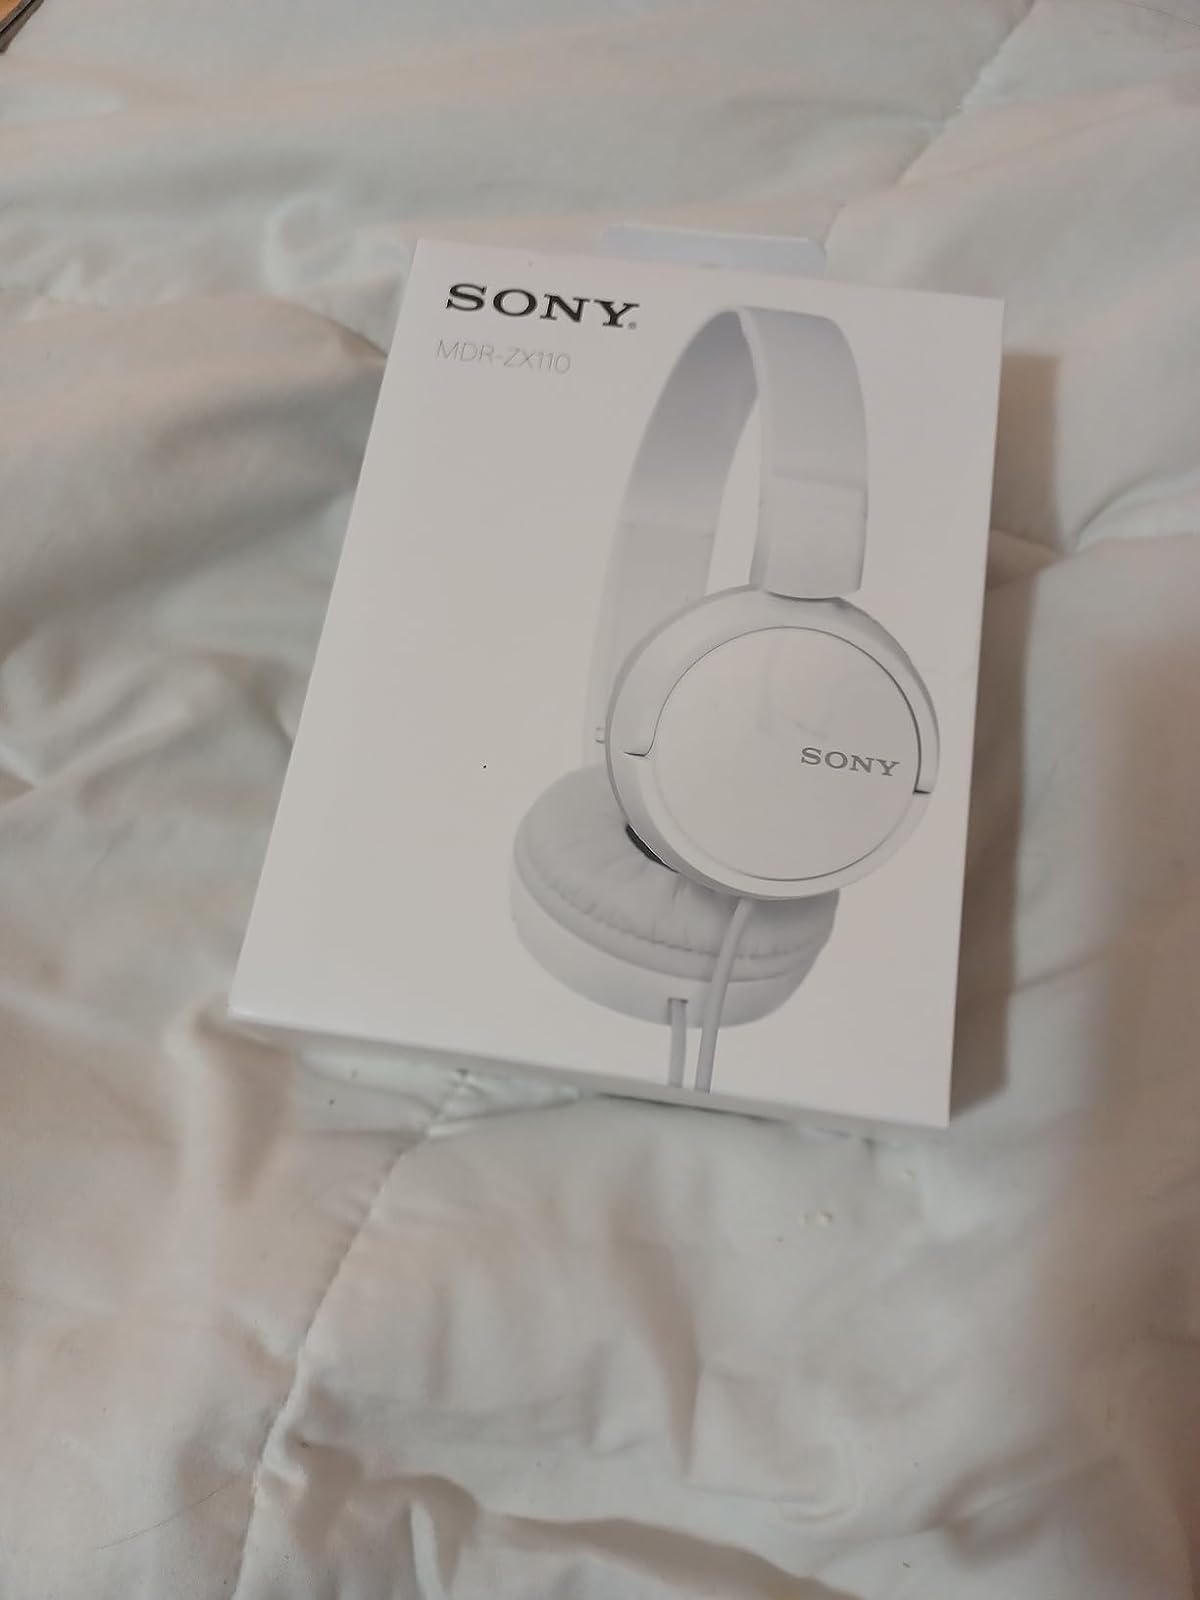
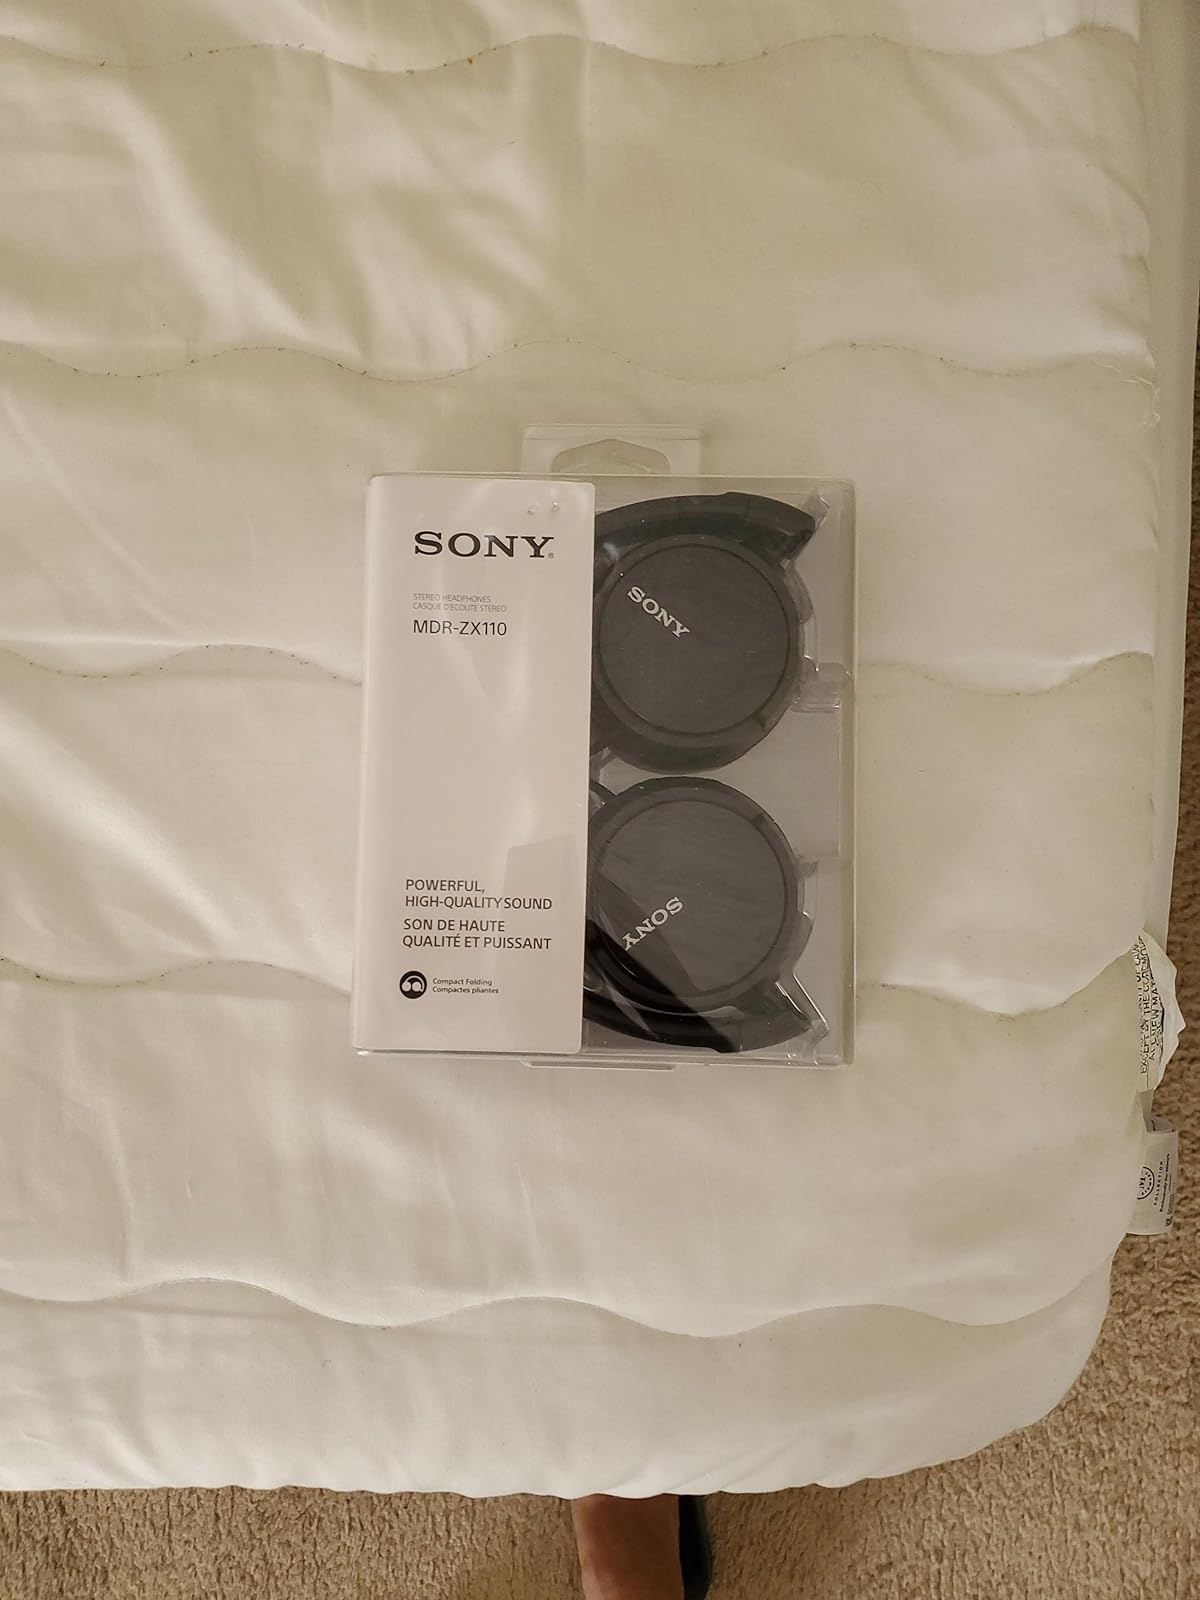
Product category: headphones
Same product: no